Gwillimsville, Colorado

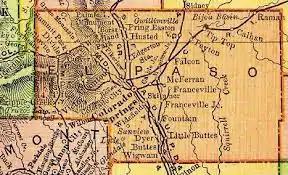
Early El Paso County Colorado map. Gwillimsville was six miles east of Monument in northern El Paso County

Gwillimsville was a settlement at the head of Cherry Creek and six miles east of Monument in northern El Paso County, Colorado. Its settlers were engaged in dairy, ranching, and timber businesses. The Gwillimsville post office operated from April 18, 1878, until September 25, 1890.